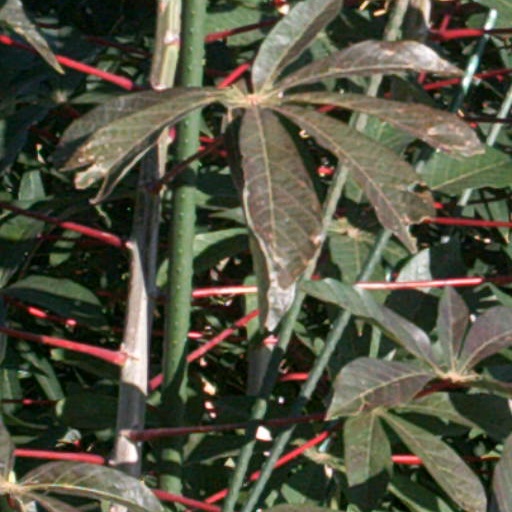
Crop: cassava